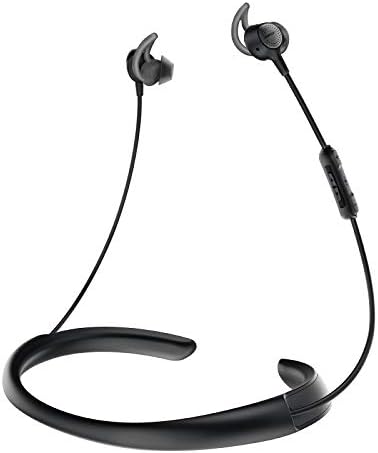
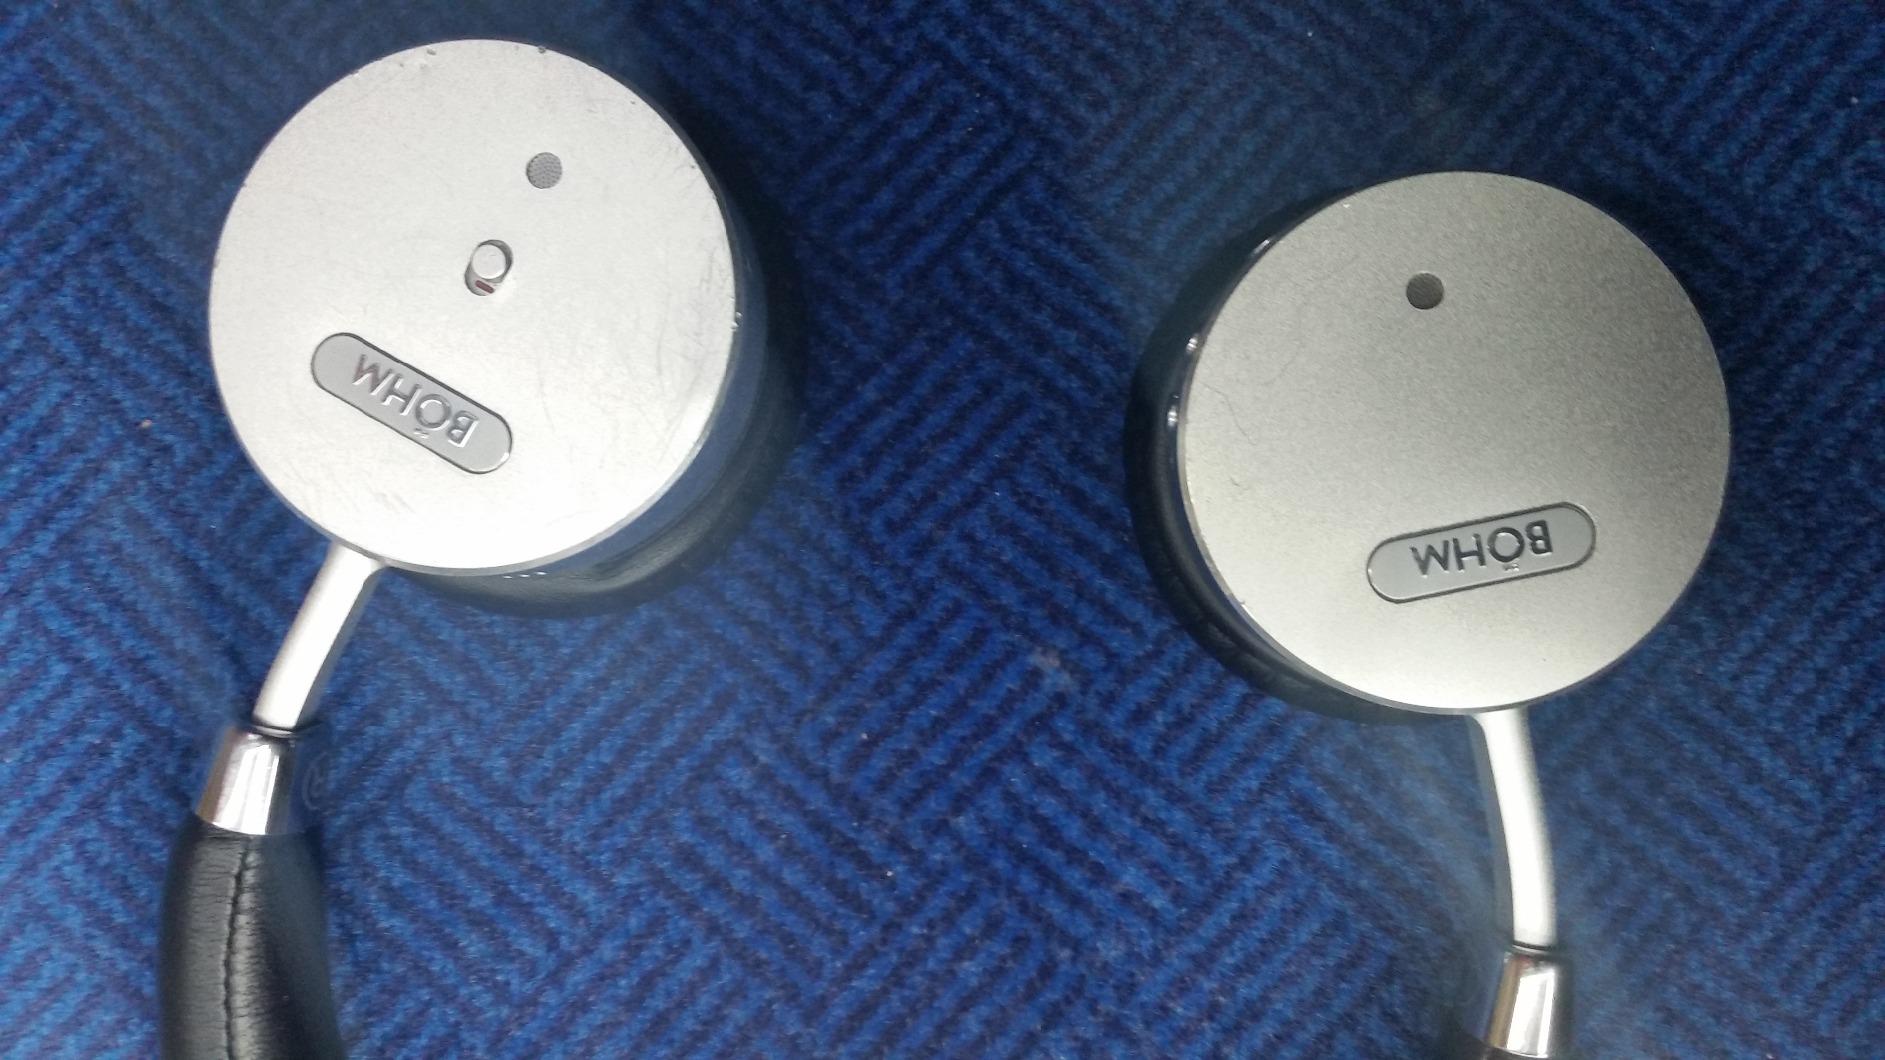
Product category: headphones
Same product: no